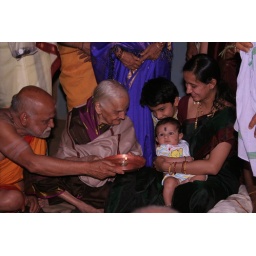
Seeing the child in golden lamp light